Rick and Morty

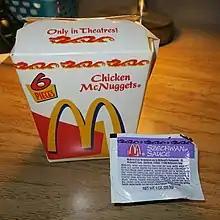
McDonald's chicken nuggets and original szechuan sauce

McDonald's Szechuan Sauce returned to their menu nearly twenty years later after being referenced numerous times in "The Rickshank Rickdemption", the Season 3 premiere. The sauce was announced to return to all McDonald's stores on February 26, 2018 due to popular demand from "Rick and Morty" fans. On March 31, 2022, it once again returned to stores, featured as an app-only exclusive until April 4.